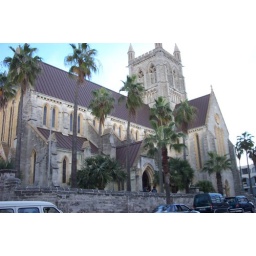
Also known as Bermuda Cathedral, this is the seat of the Anglican Church of Bermuda and it towers over the Hamilton skyline.